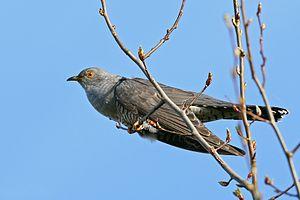
Le genre Cuculus comprend 19 espèces de Coucous dont le Coucou gris européen. Certaines sont actuellement classées dans le genre Hierococcyx.